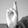
ASL letter: R